His Best Client

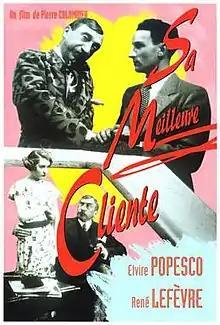

His Best Client (French: Sa meilleure cliente) is a 1932 French comedy film directed by Pierre Colombier and starring Elvire Popesco, René Lefèvre and Hélène Robert.